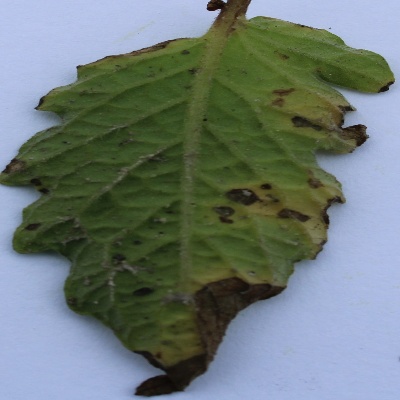
Crop: Tomato
Condition: septoria leaf spot